Cross Ange

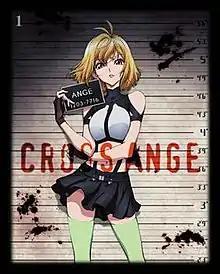
Cover of the first Blu-ray and DVD volume

, also known as simply Cross Ange, is a Japanese mecha anime television series produced by Sunrise that aired from October 2014 to March 2015. A manga adaptation began publication in August 2014.